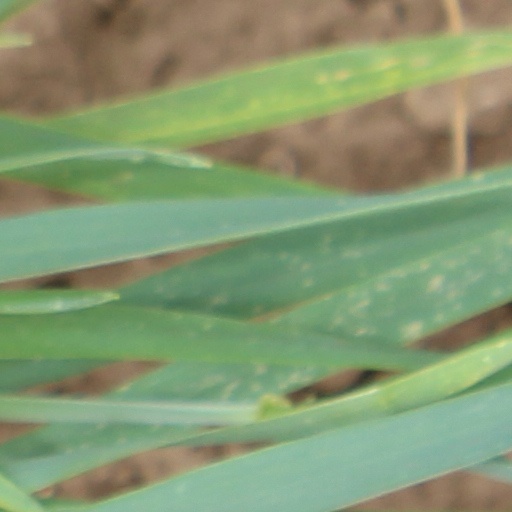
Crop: wheat